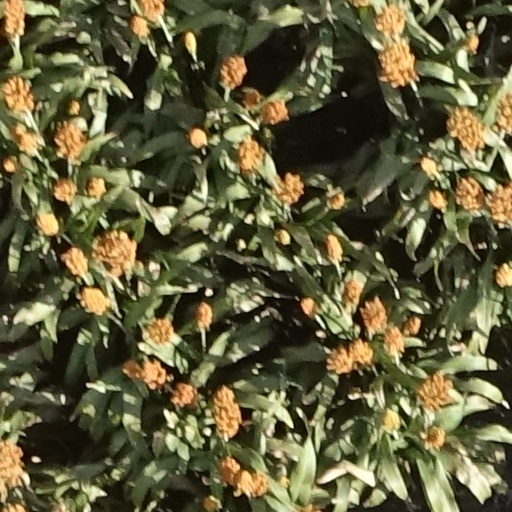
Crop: sorghum